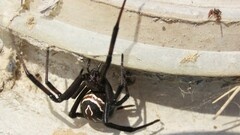
Species: Lactrodectus_hesperus